Salt Spring

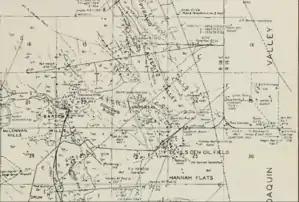
Devils Den District Map

Salt Spring, originally, Aguaje de la Brea (tar springs), a spring in the Antelope Plain on the southeast end of Pyramid Hills, 0.6 miles south of Emigrant Hill and 1.5 miles north of Wagon Wheel Mountain in the Pyramid Hills of Kern County, California. Its location appears on a 1914 USGS Topographic map of Lost Hills. Salt Spring is located just east of the Pyramid Hills and the Devils Den Oil Field, 3 miles southwest of Devils Den, close by the south side of Kecks Road, 0.23 miles east of the California Aqueduct, enclosed by a fence.